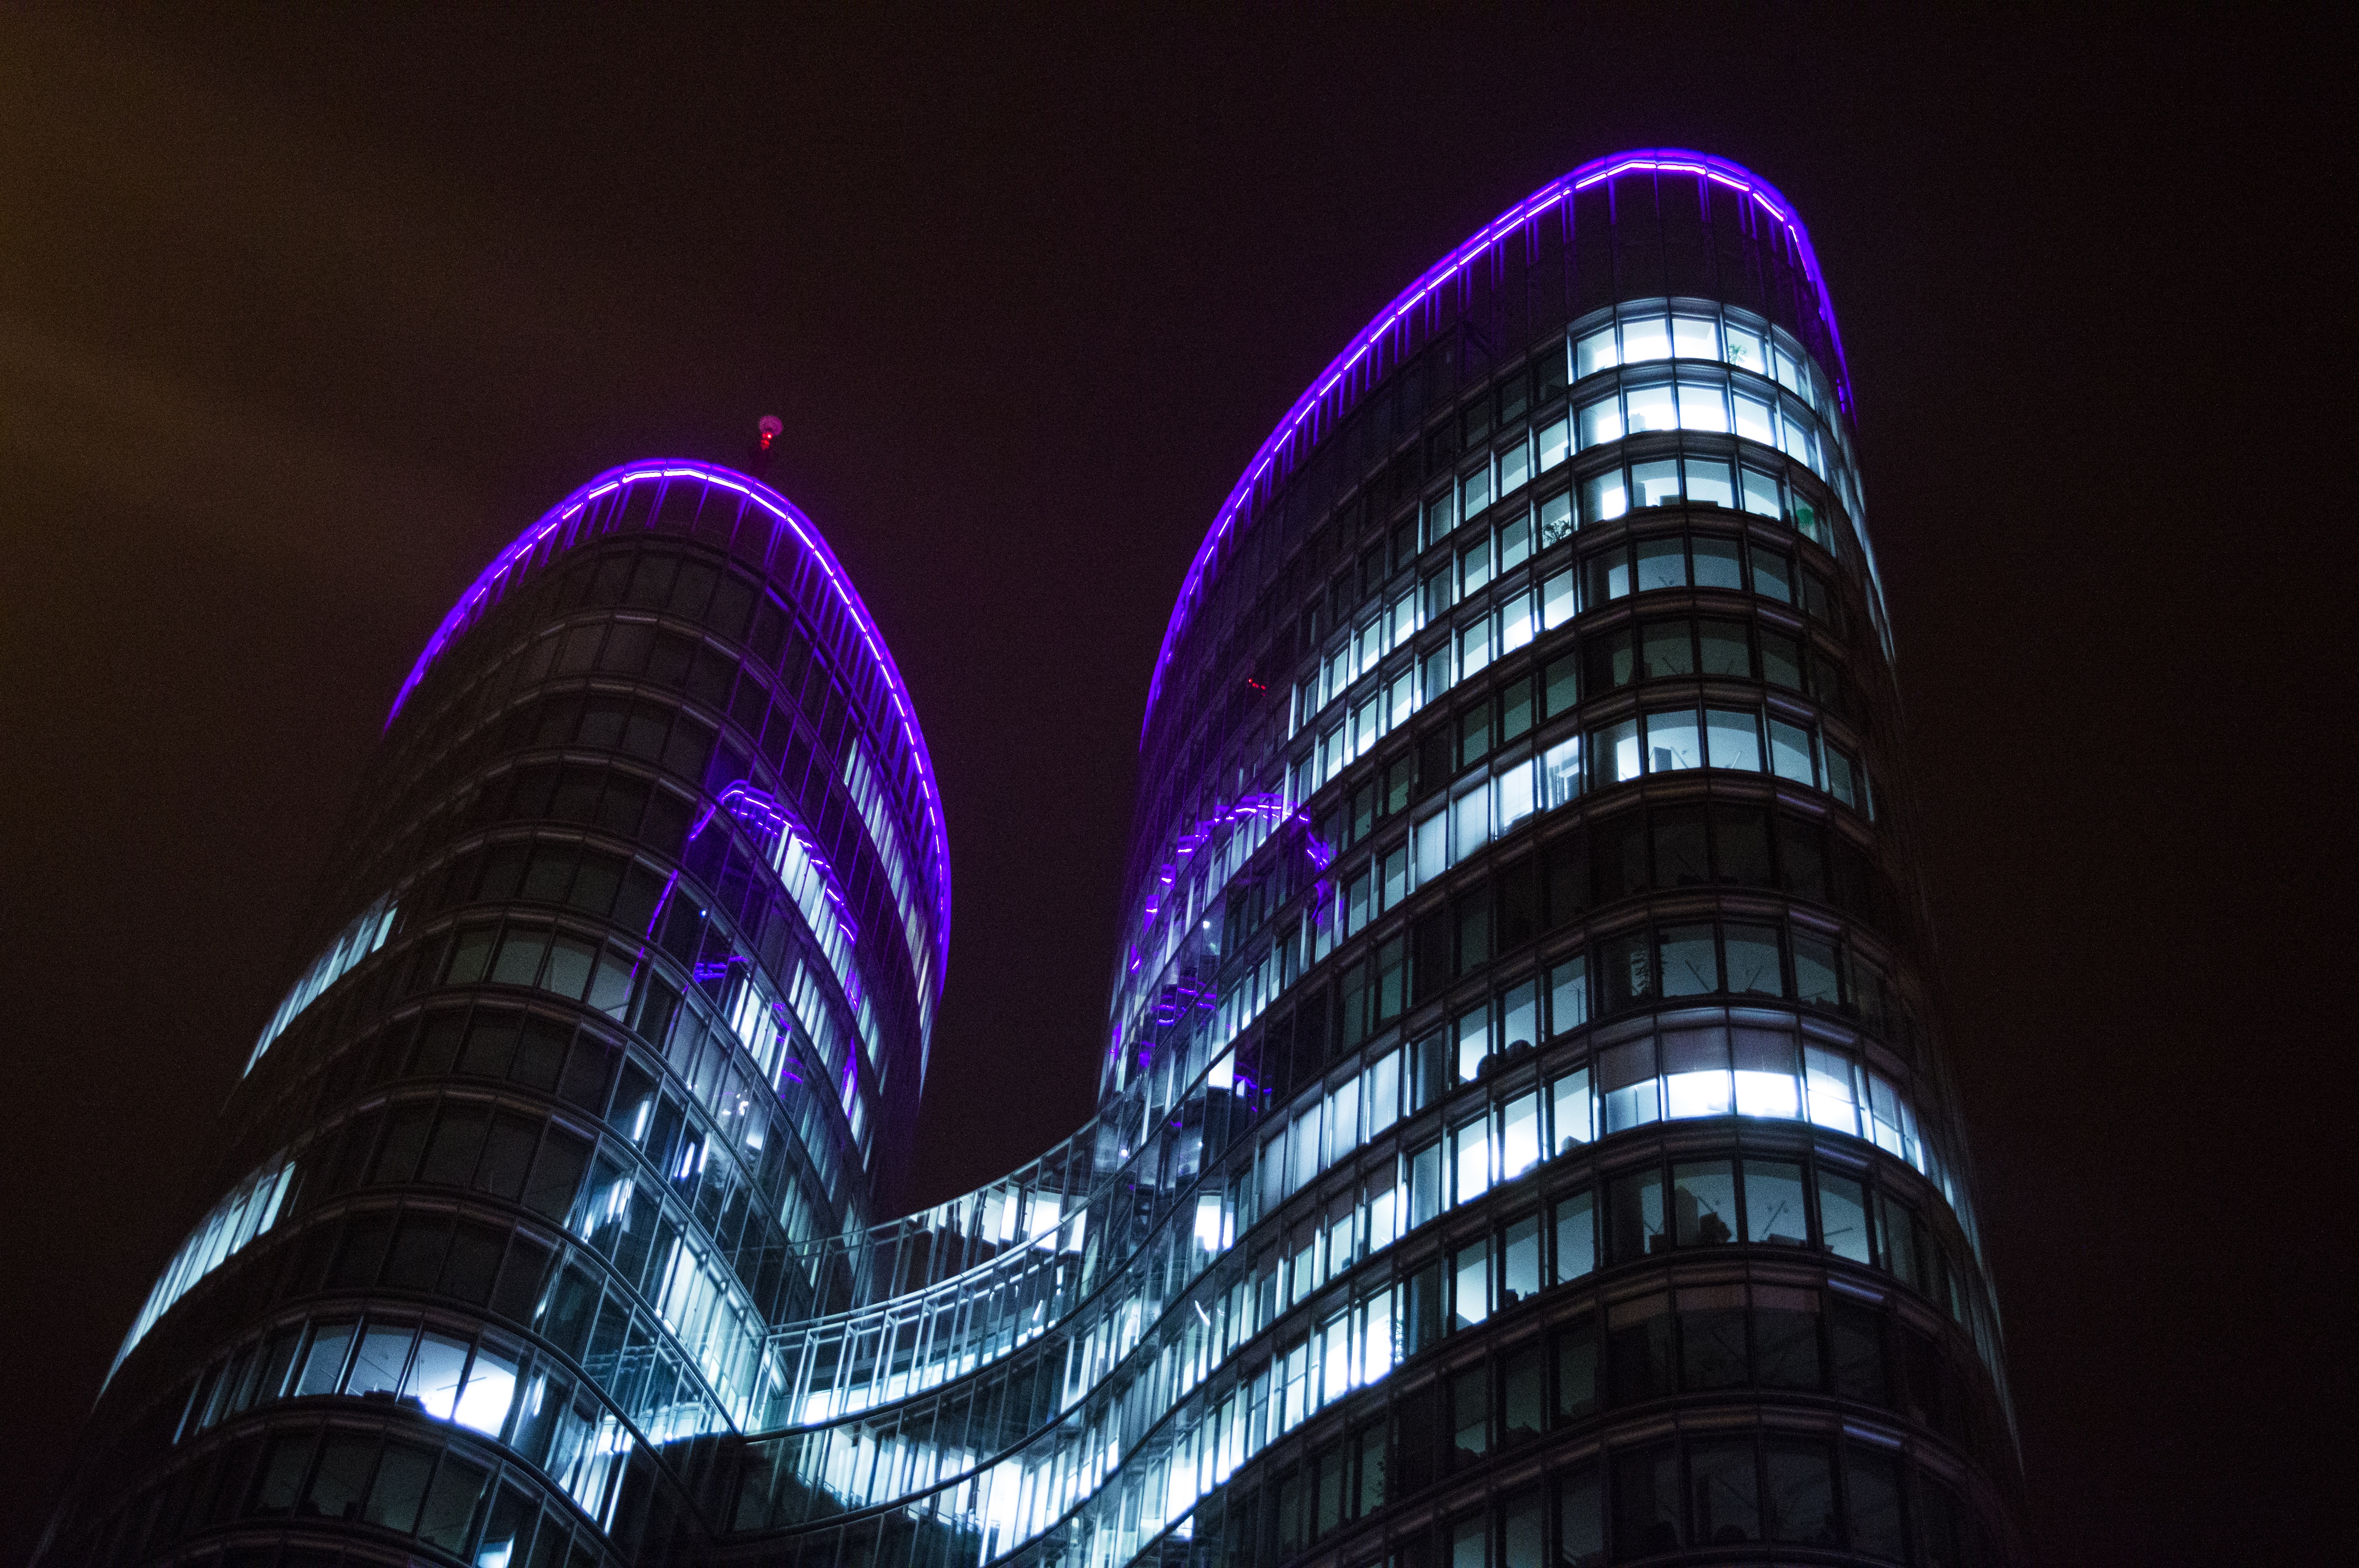
light, architecture, sky, night, purple, window, building, city, skyscraper, urban, cityscape, line, reflection, high, corporate, office, facade, darkness, blue, industry, business, modern, design, towers, symmetry, glassy, corporation, metropolis, zagreb, atmosphere of earth, computer wallpaper